Sistar

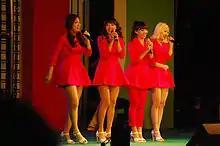
Sistar performing at the Daejeon University Festival in 2010

Sistar began their group activities early in 2010 with commercials and magazine photoshoots. They made their official debut with the song "Push Push" on 3 June 2010, followed by their debut television performance on 4 June on "Music Bank."